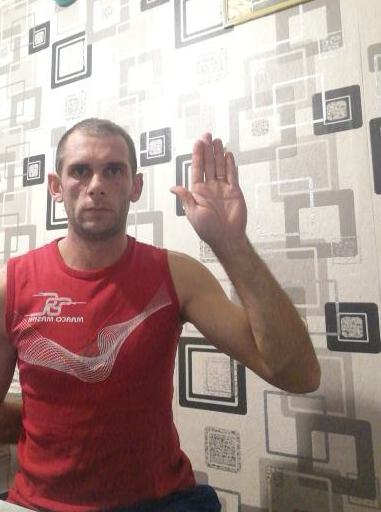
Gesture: stop